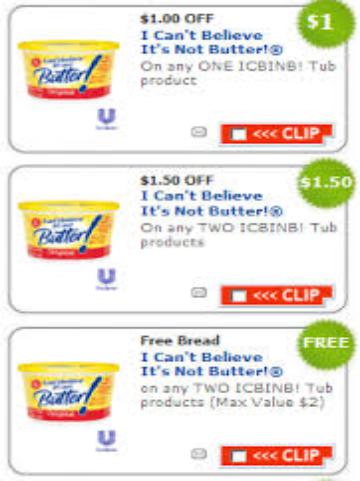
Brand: I Can't Believe It's Not Butter
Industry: Food